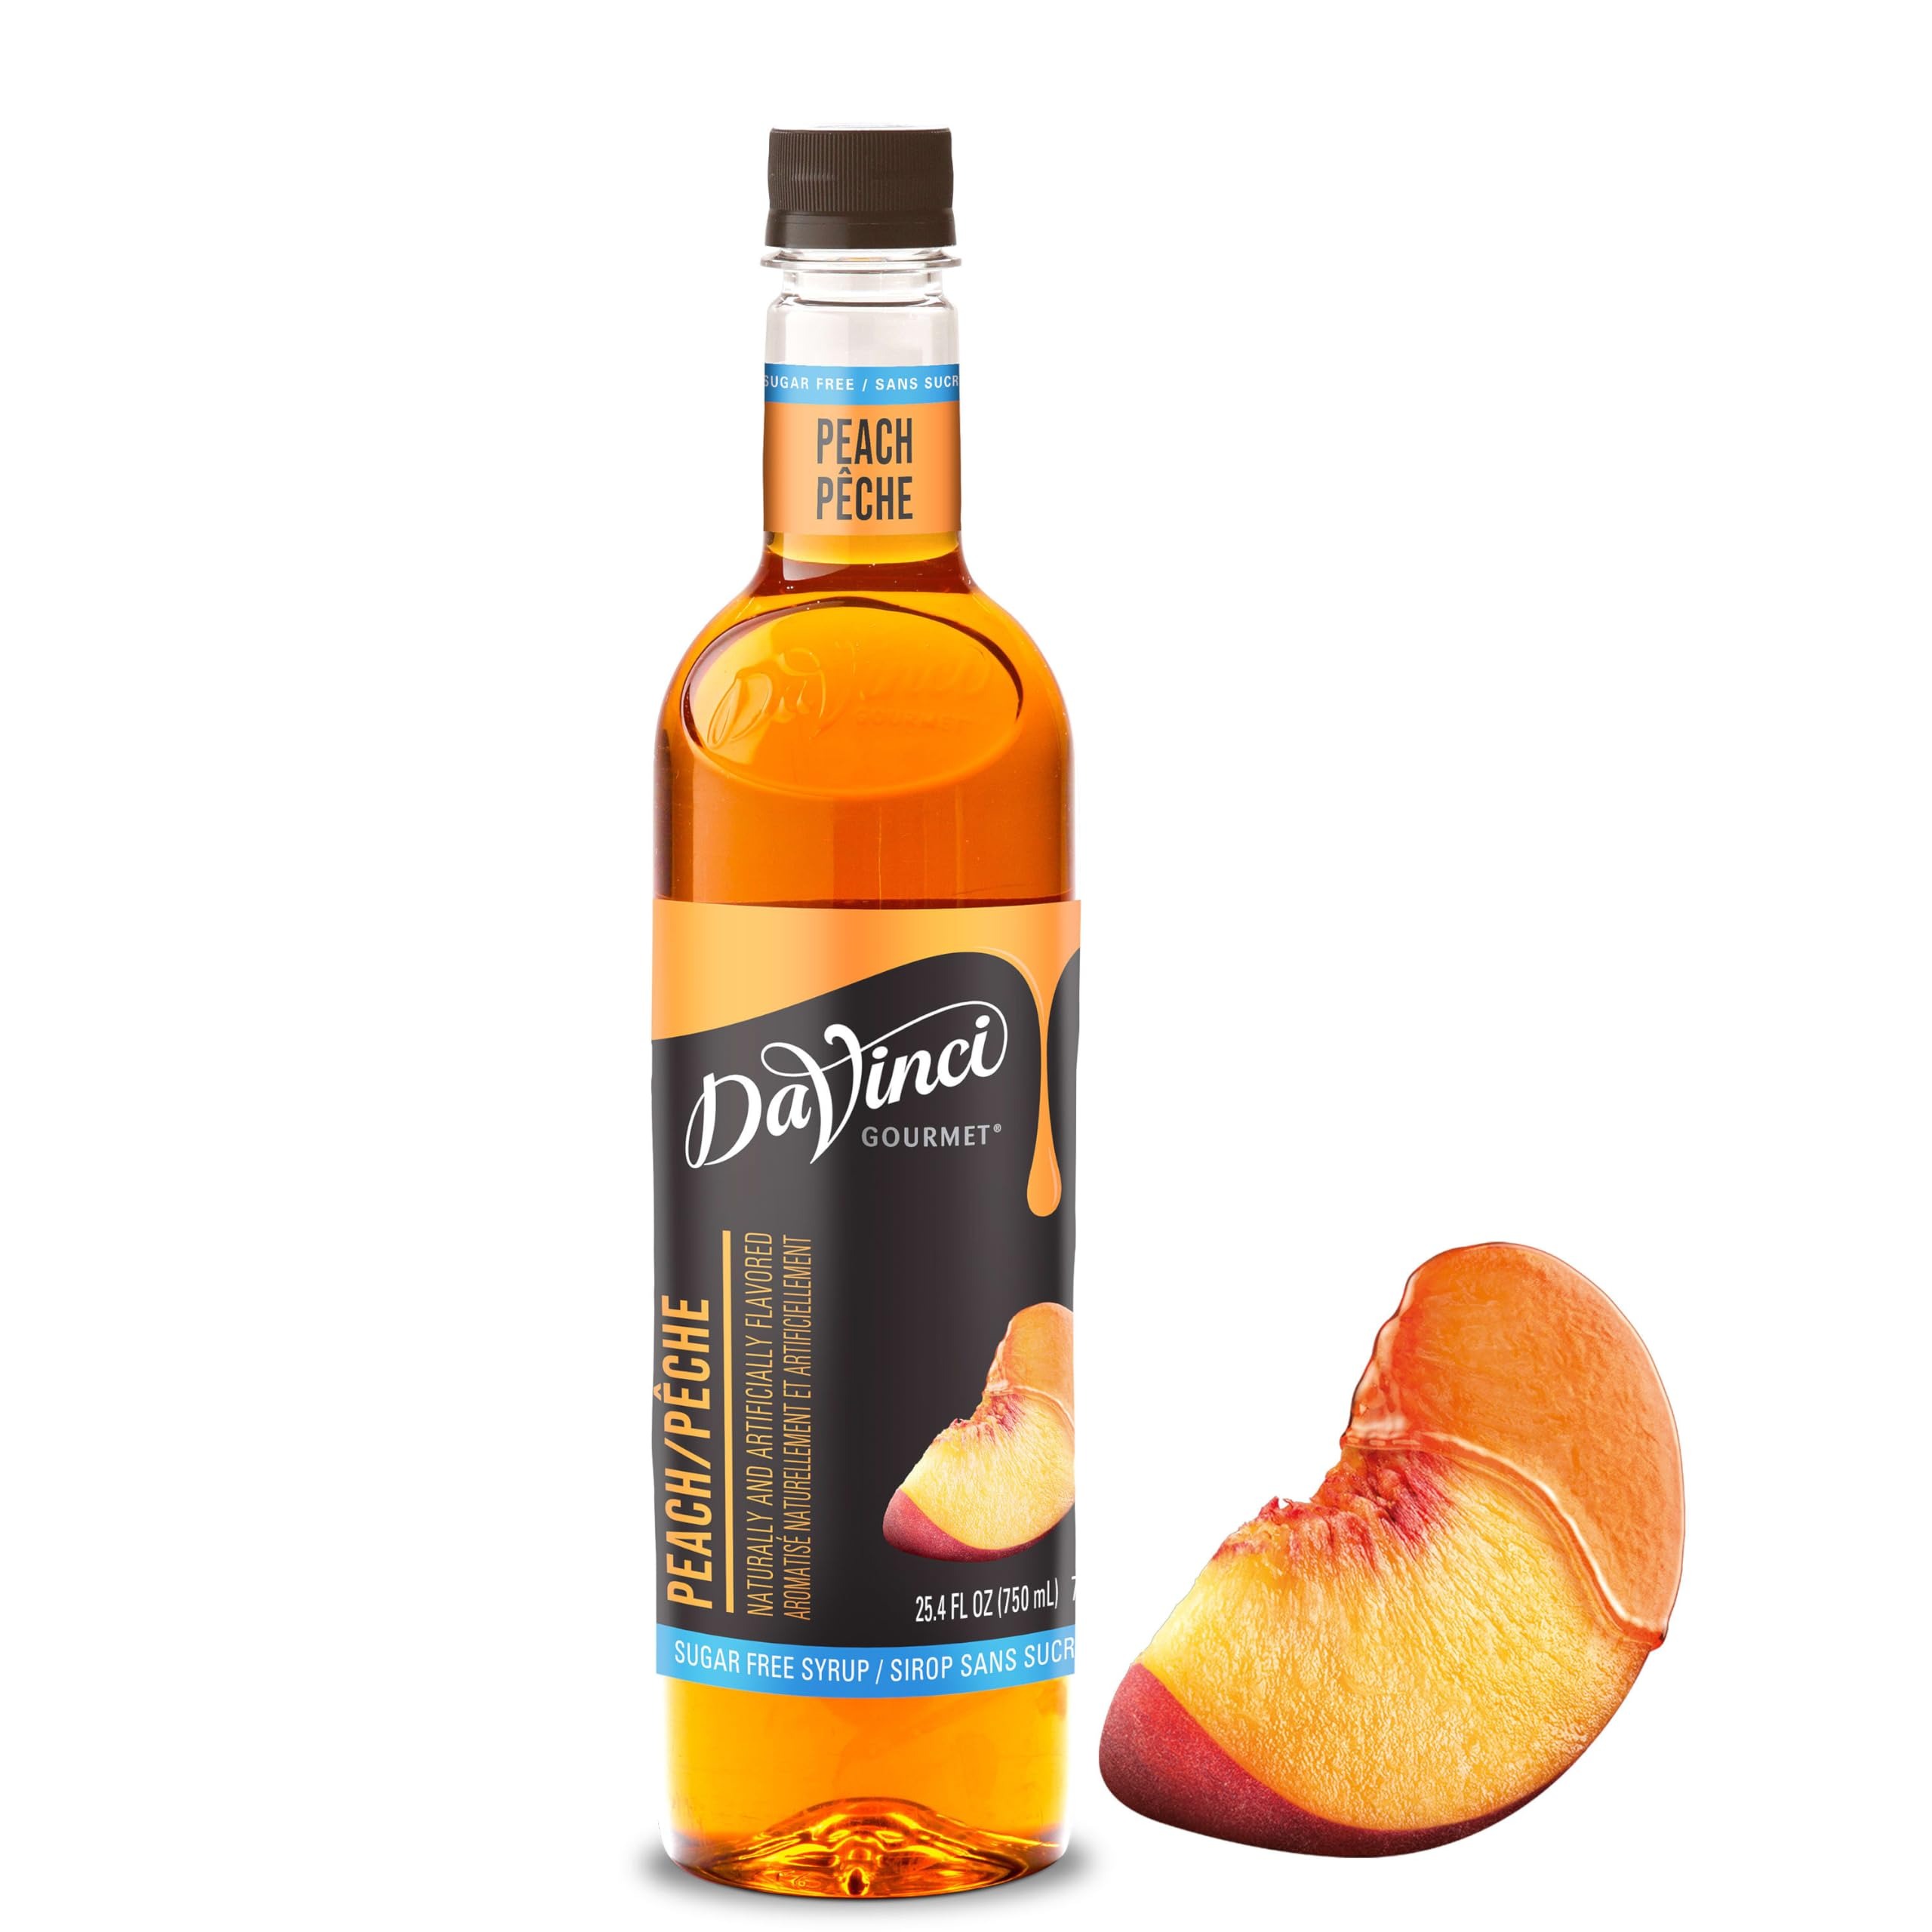
Item Name: DaVinci Gourmet Sugar Free Banana Syrup for Cocktails, Mocktails, Sodas, Seltzers, Lemonades, Teas,
Bullet Point 1: The below information is per pack only
Bullet Point 2: Sugar Free Syrup: Our Sugar Free Banana Syrup delivers sweet banana flavor and aroma without the calories; Its velvety banana flavor infuses every drop of this deliciously fruity and tropical syrup
Bullet Point 3: Craft With Confidence: We specially formulated this syrup to dissolve quickly and easily in hot or cold beverages, and to resist curdling when mixed with dairy, making it a perfect complement to coffee-based drinks
Bullet Point 4: Sugar Free Sweetened with Broaden Possibilities: For an exceptional flavor experience, simply add to your favorite coffee, hot cocoa, milkshake, snow cone, smoothie, dessert, tea, latte, or sparkling drinks, cocktails, or mocktails
Bullet Point 5: Pursuit of Perfection: We combine craft, science, and art to provide an amazing palette of flavors that empower drink makers to create their masterpieces with our syrups, sauces, real fruit mixes, beverage blends, and more
Bullet Point 6: Born To Raise Flavor: From coffeehouse classics to back bar essentials, DaVinci Gourmet products are crafted to create a premium experience for today's beverage creators through innovative flavors and quality ingredients
Value: 50.8
Unit: Fl Oz

Price: 18.58